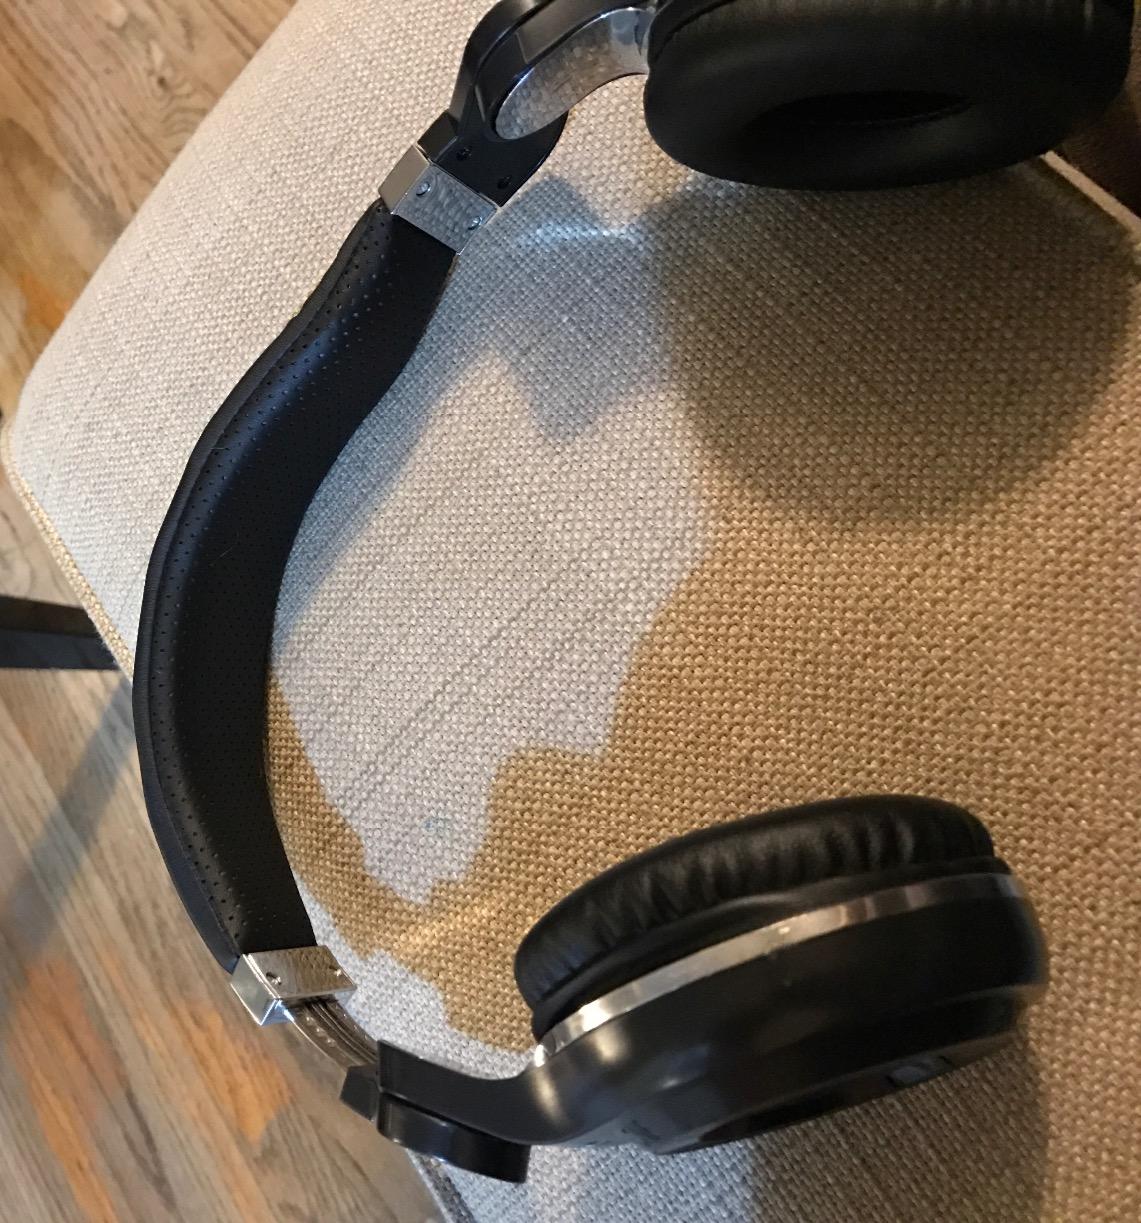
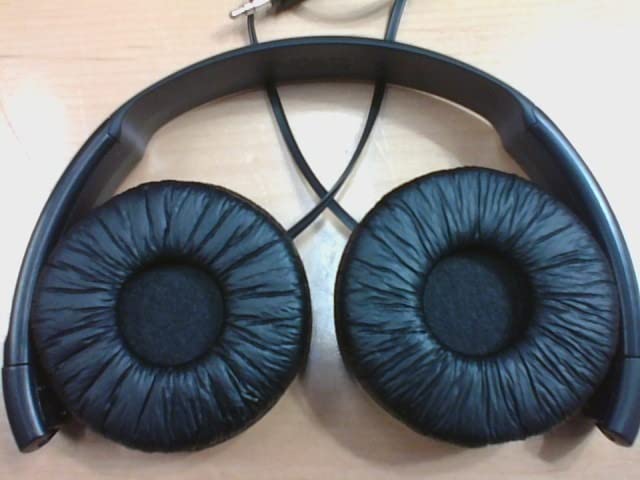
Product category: headphones
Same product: no